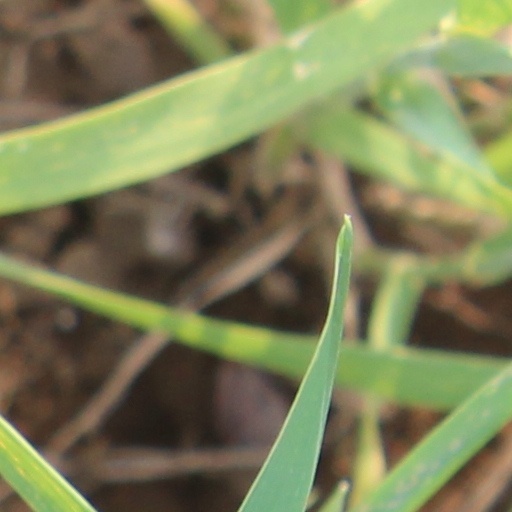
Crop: wheat